Pajaro Valley Unified School District

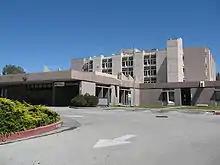
Pajaro Valley Unified School District offices

Pajaro Valley Unified School District is a school district based in Watsonville, California, USA. The Superintendent is Heather Contreras. The District is overseen by a seven members of the board of trustees that meets an average of twice a month.